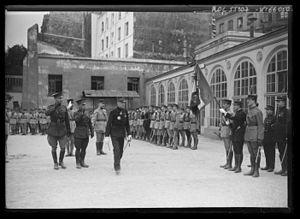
Réception des cadets à Polytechnique 1 photogr. nég. sur verre
L'histoire de l'École polytechnique commence en 1794, lorsque quelques savants décident d'organiser une nouvelle « École centrale des travaux publics », afin de faire face à la pénurie d'ingénieurs et de cadres supérieurs. Renommée « École polytechnique » un an plus tard, la création de cette école s'inscrit dans un contexte de crise générale après la Révolution française : toutes les universités sont fermées et le pays a besoin de nouvelles infrastructures. La militarisation de l'École en 1804 par Napoléon Iᵉʳ constitue un tournant décisif pour Polytechnique.